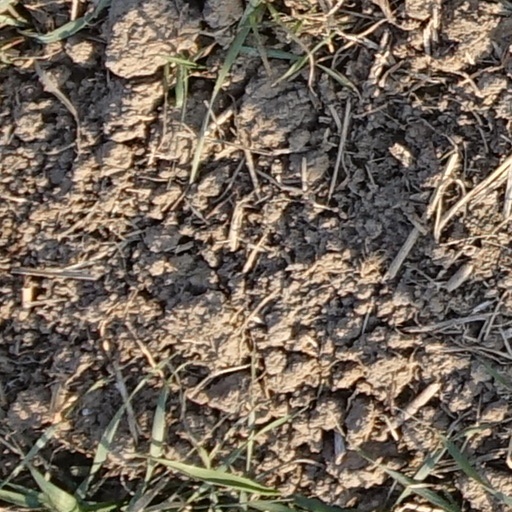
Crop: wheat